United Nations Security Council Resolution 526

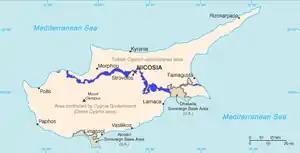
UNFICYP buffer zone

United Nations Security Council resolution 526, adopted unanimously on 14 December 1982, noted a report of the secretary-general that, due to the existing circumstances, the presence of the United Nations Peacekeeping Force in Cyprus (UNFICYP) would continue to be essential for a peaceful settlement. The council expressed its desire for all parties to support the ten-point agreement for the resumption of intercommunal talks, and asked the Secretary-General to report back again before 31 May 1983 to follow the implementation of the resolution.